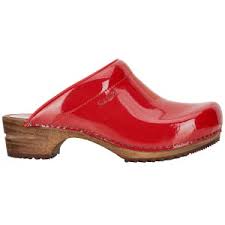
Label: Clog